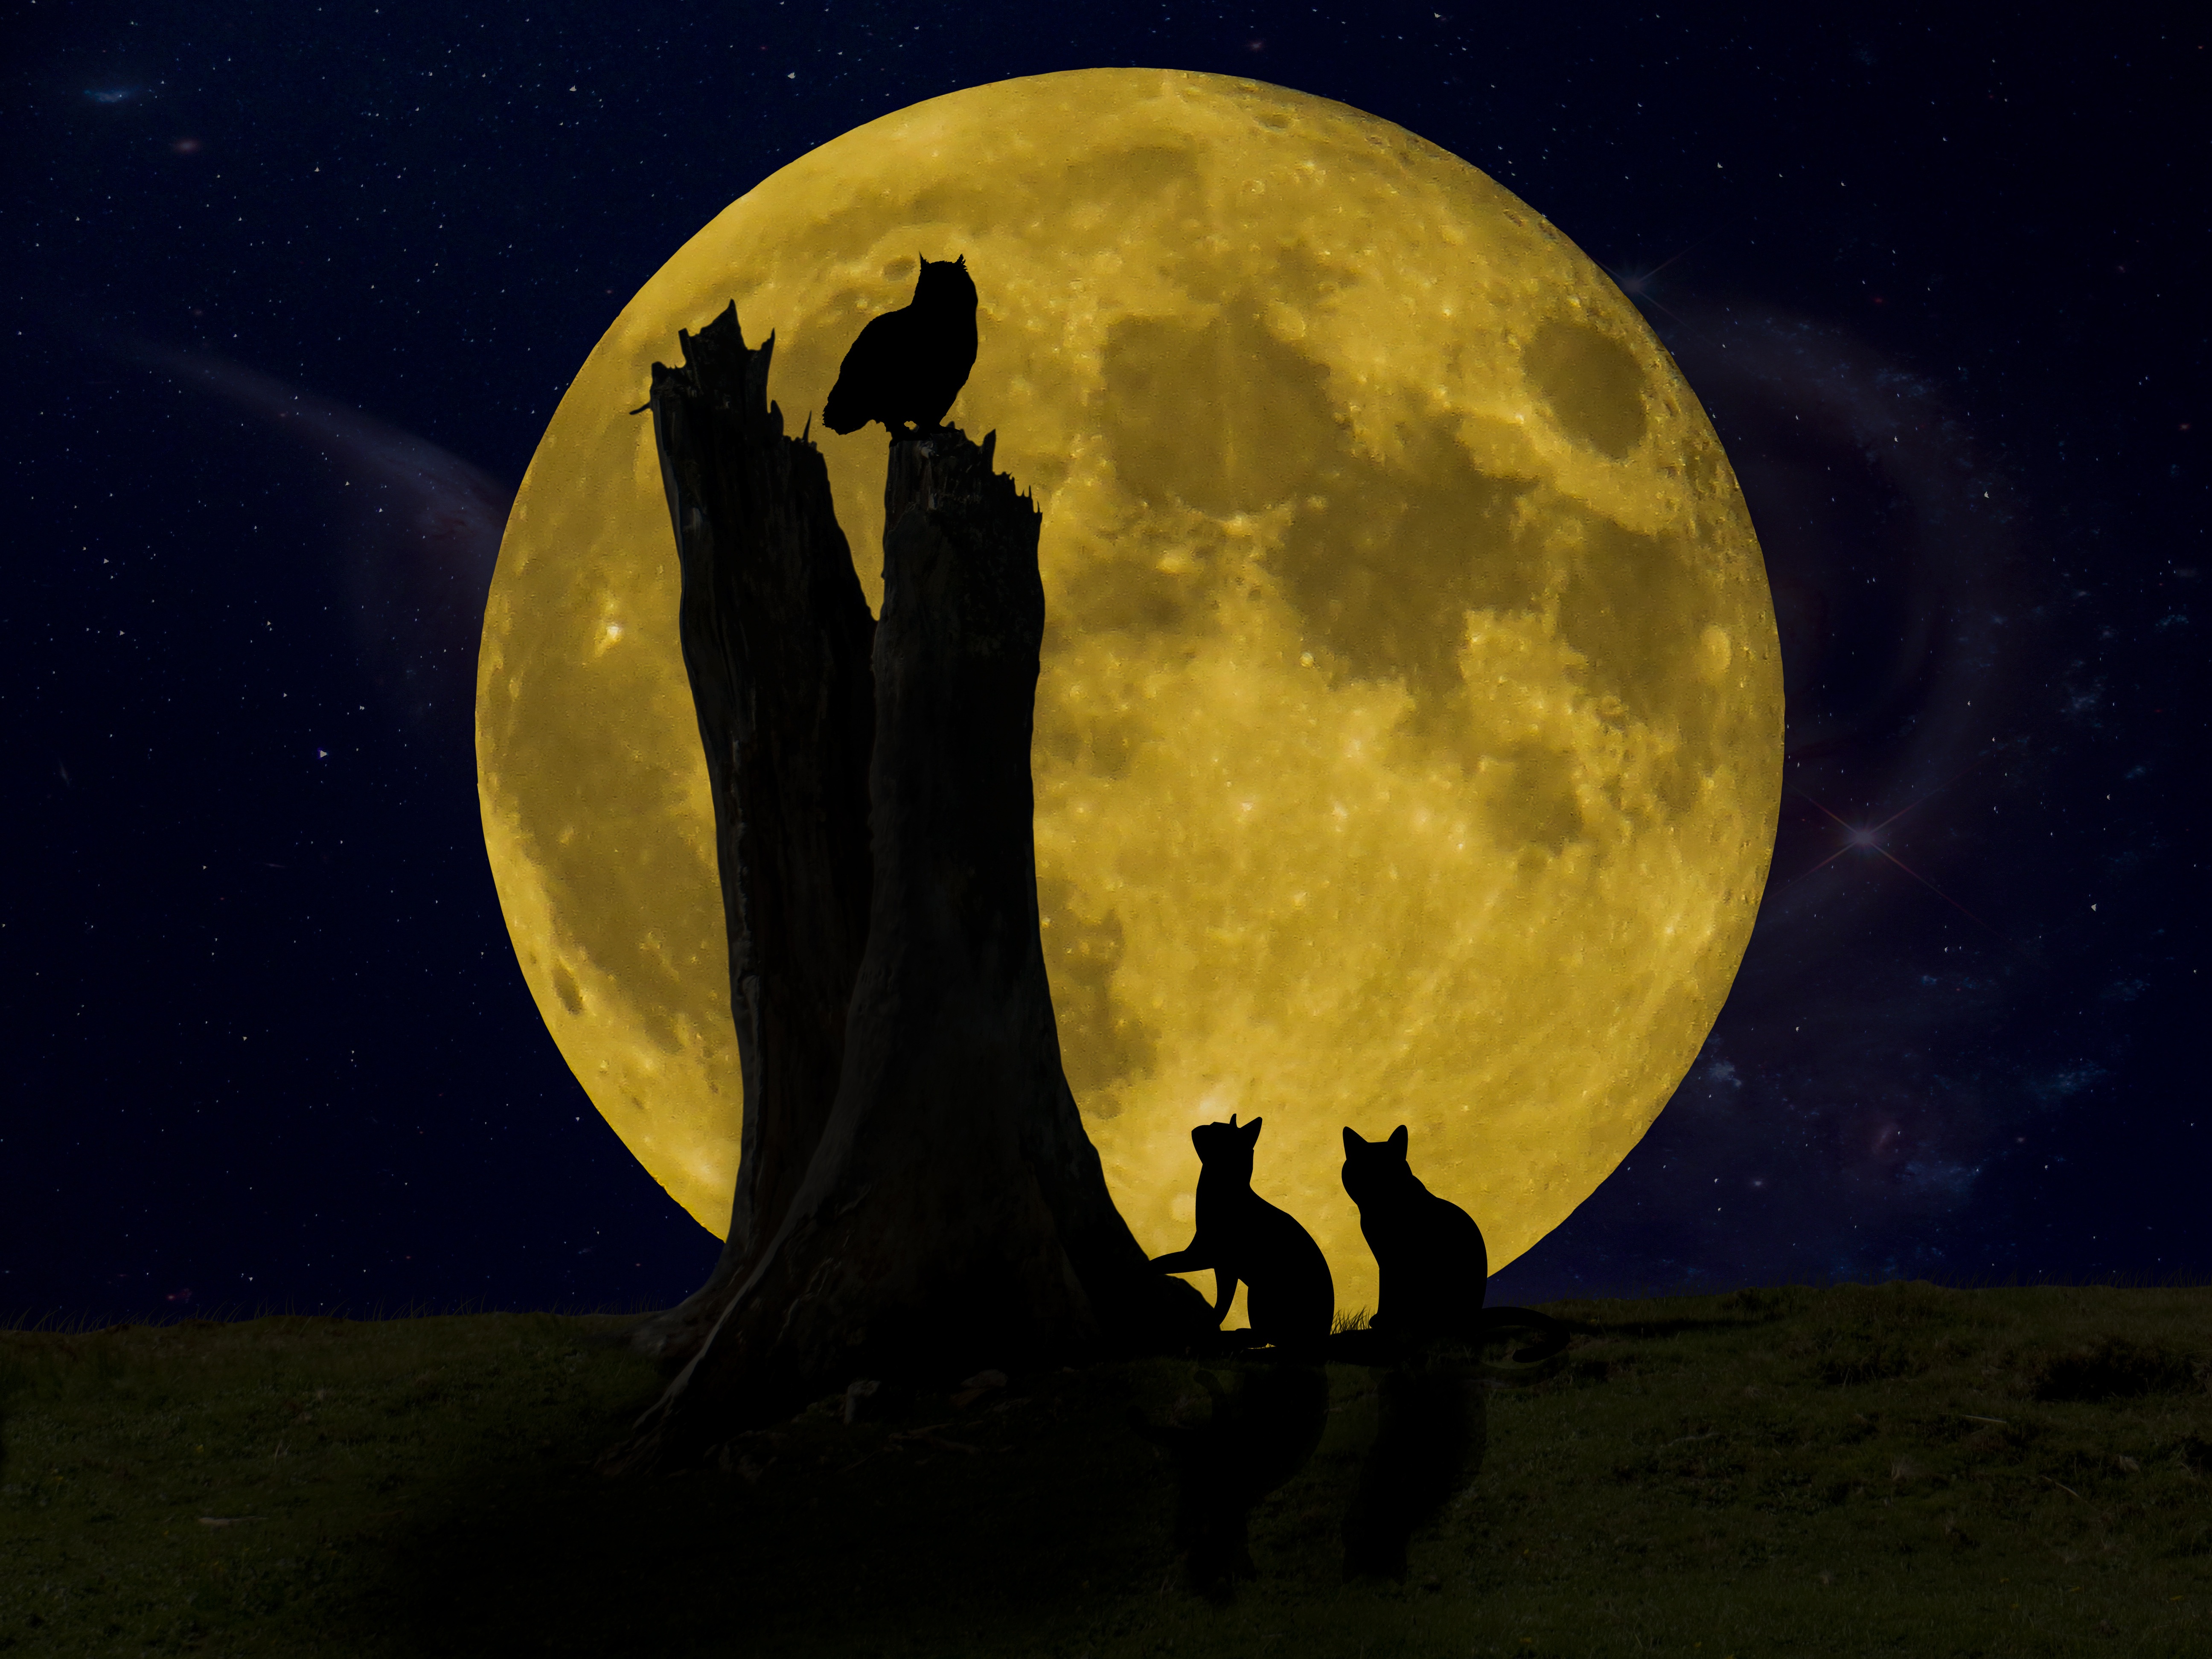
watch, light, sky, night, atmosphere, fly, dark, cat, space, darkness, moon, owl, full moon, moonlight, outer space, sit, astronomy, earth, lurking, planet, hunt, seem, good night, image overlay, astronomical object, atmosphere of earth